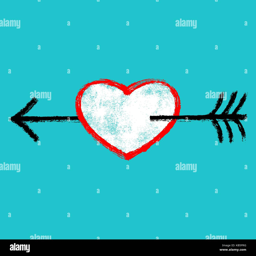
use it in all your designs .